77 Women commemoration quilt

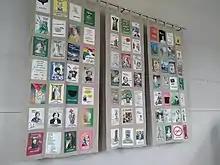
The 77 Women commemoration quilt on display in the Exhibition Centre of Richmond Barracks, Dublin. Taken July 2019.

In the aftermath of the Easter Rising of 1916, 77 women were arrested. They were detained at Richmond Barracks, Dublin before being sentenced, released or transferred to other prisons. The 77 Women quilt was created to commemorate these women during the centenary of the Rising.